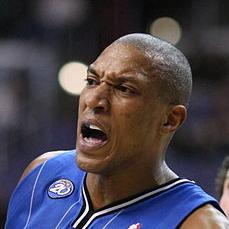
Age: 31